Rebecca Latimer Felton

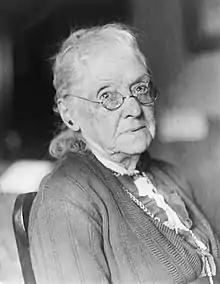
Official portrait, 1922

Rebecca Ann Felton ( Latimer; June 10, 1835 – January 24, 1930) was an American writer, politician, and slave owner who was the first woman to serve in the United States Senate, serving for only one day. She was a prominent member of the Georgia upper class who advocated for prison reform, women's suffrage and education reform. Her husband, William Harrell Felton, served in both the United States House of Representatives and the Georgia House of Representatives, and she helped organize his political campaigns. Historian Numan Bartley wrote that by 1915 Felton "was championing a lengthy feminist program that ranged from prohibition to equal pay for equal work."